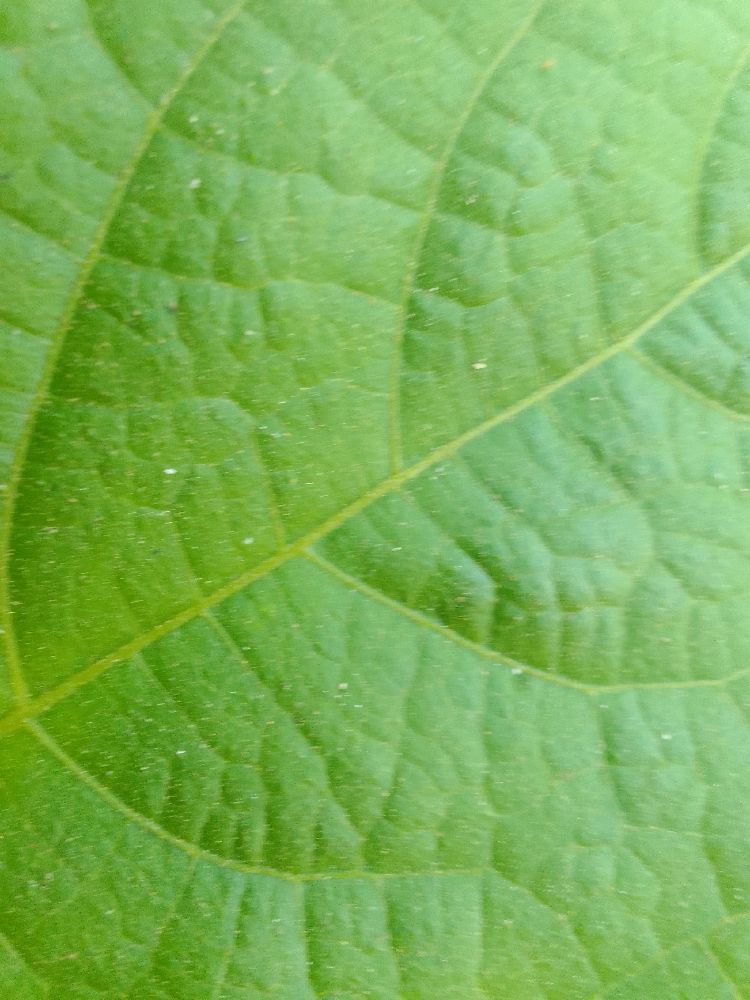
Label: healthy